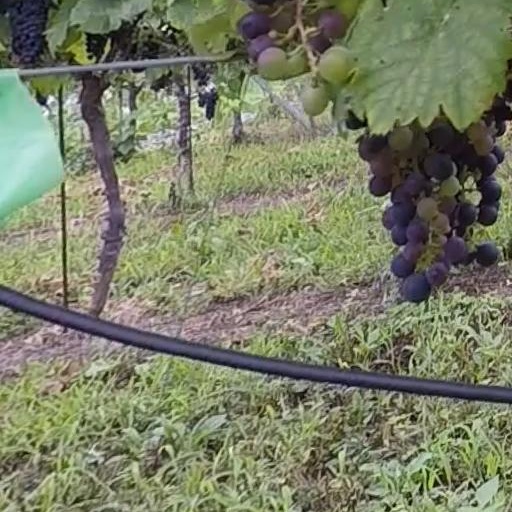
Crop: grape